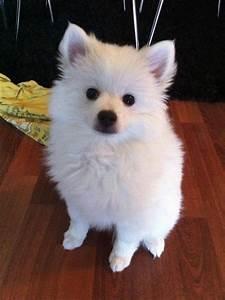
dog